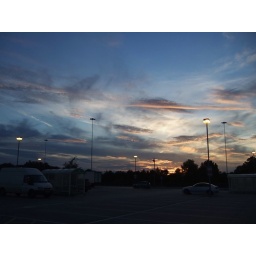
I quite like how this came out - the illuminated sky over the dull and empty car park.